Ronny Reich

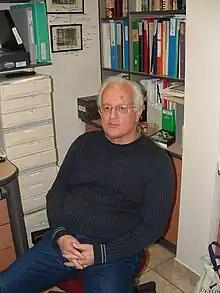

Ronny Reich (born 1947) is an Israeli archaeologist, excavator and scholar of the ancient remains of Jerusalem.